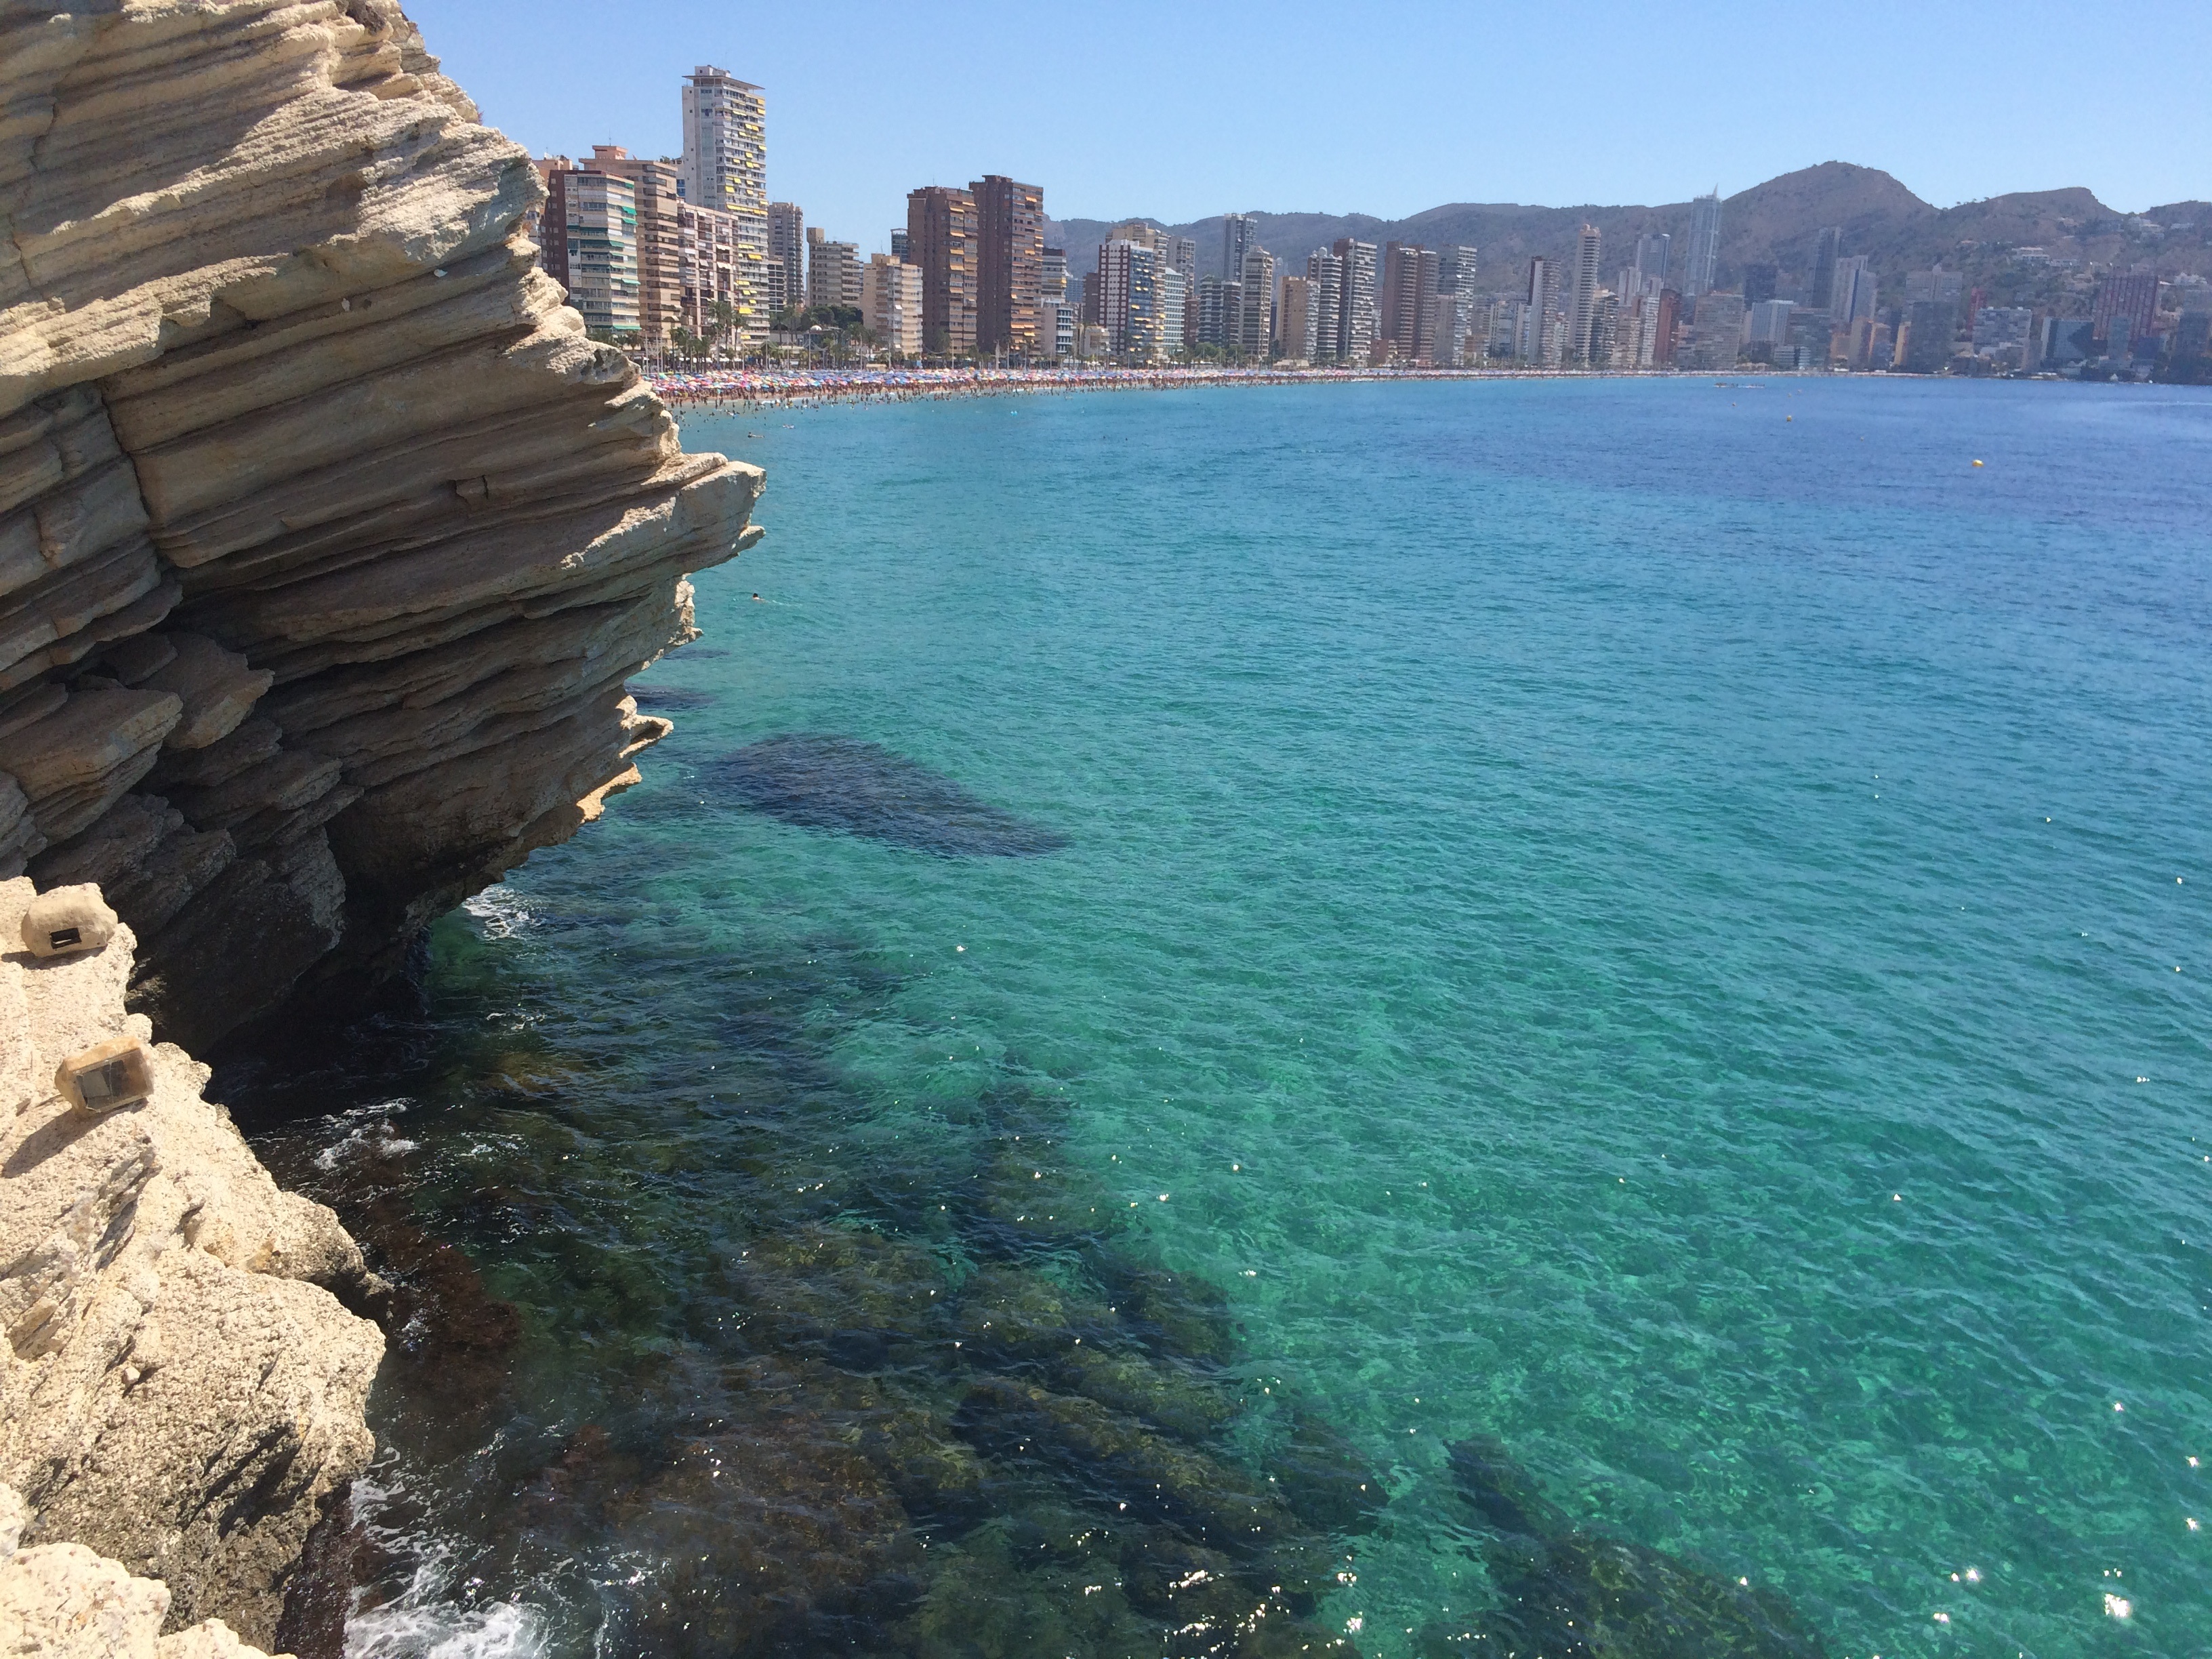
beach, sea, coast, ocean, shore, vacation, cliff, cove, bay, terrain, body of water, cape, islet, landform, geographical feature